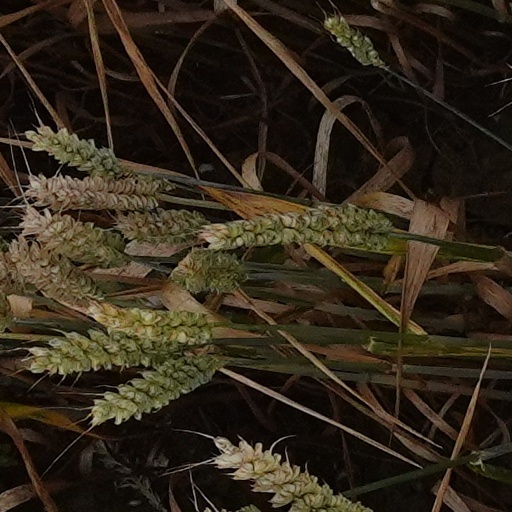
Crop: wheat